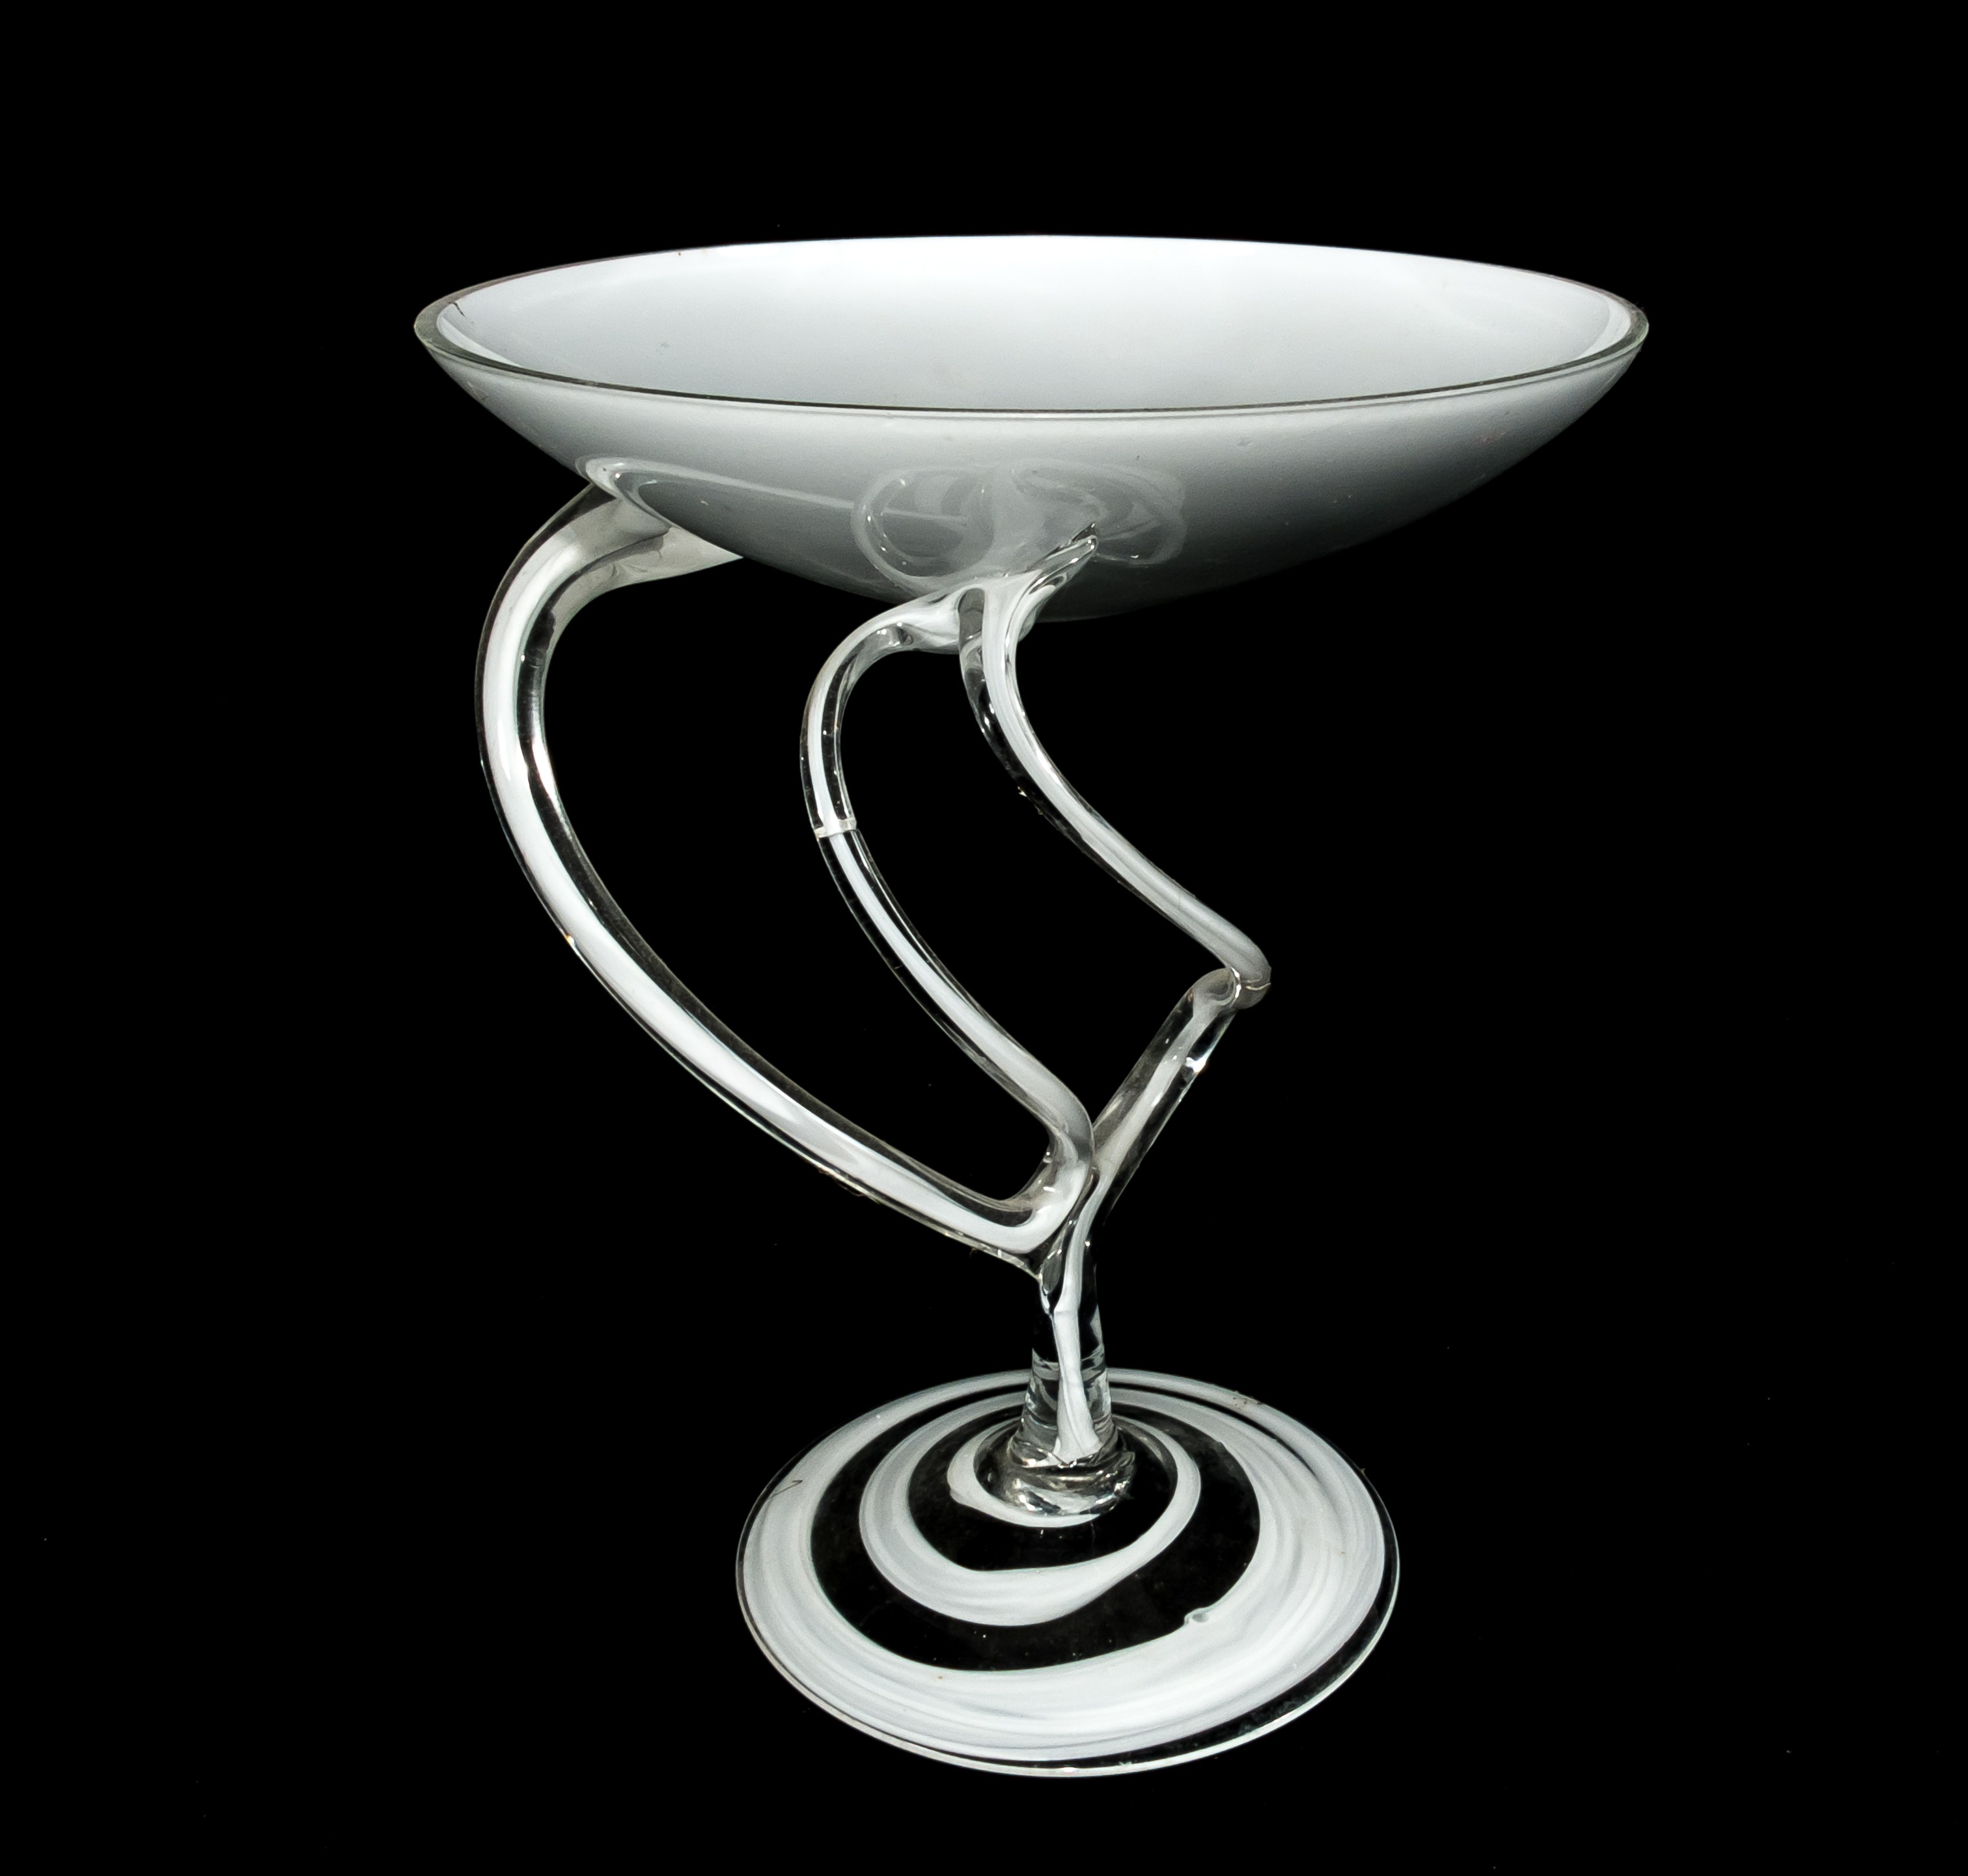
table, white, glass, decoration, furniture, lighting, glass bowl, artfully swinging